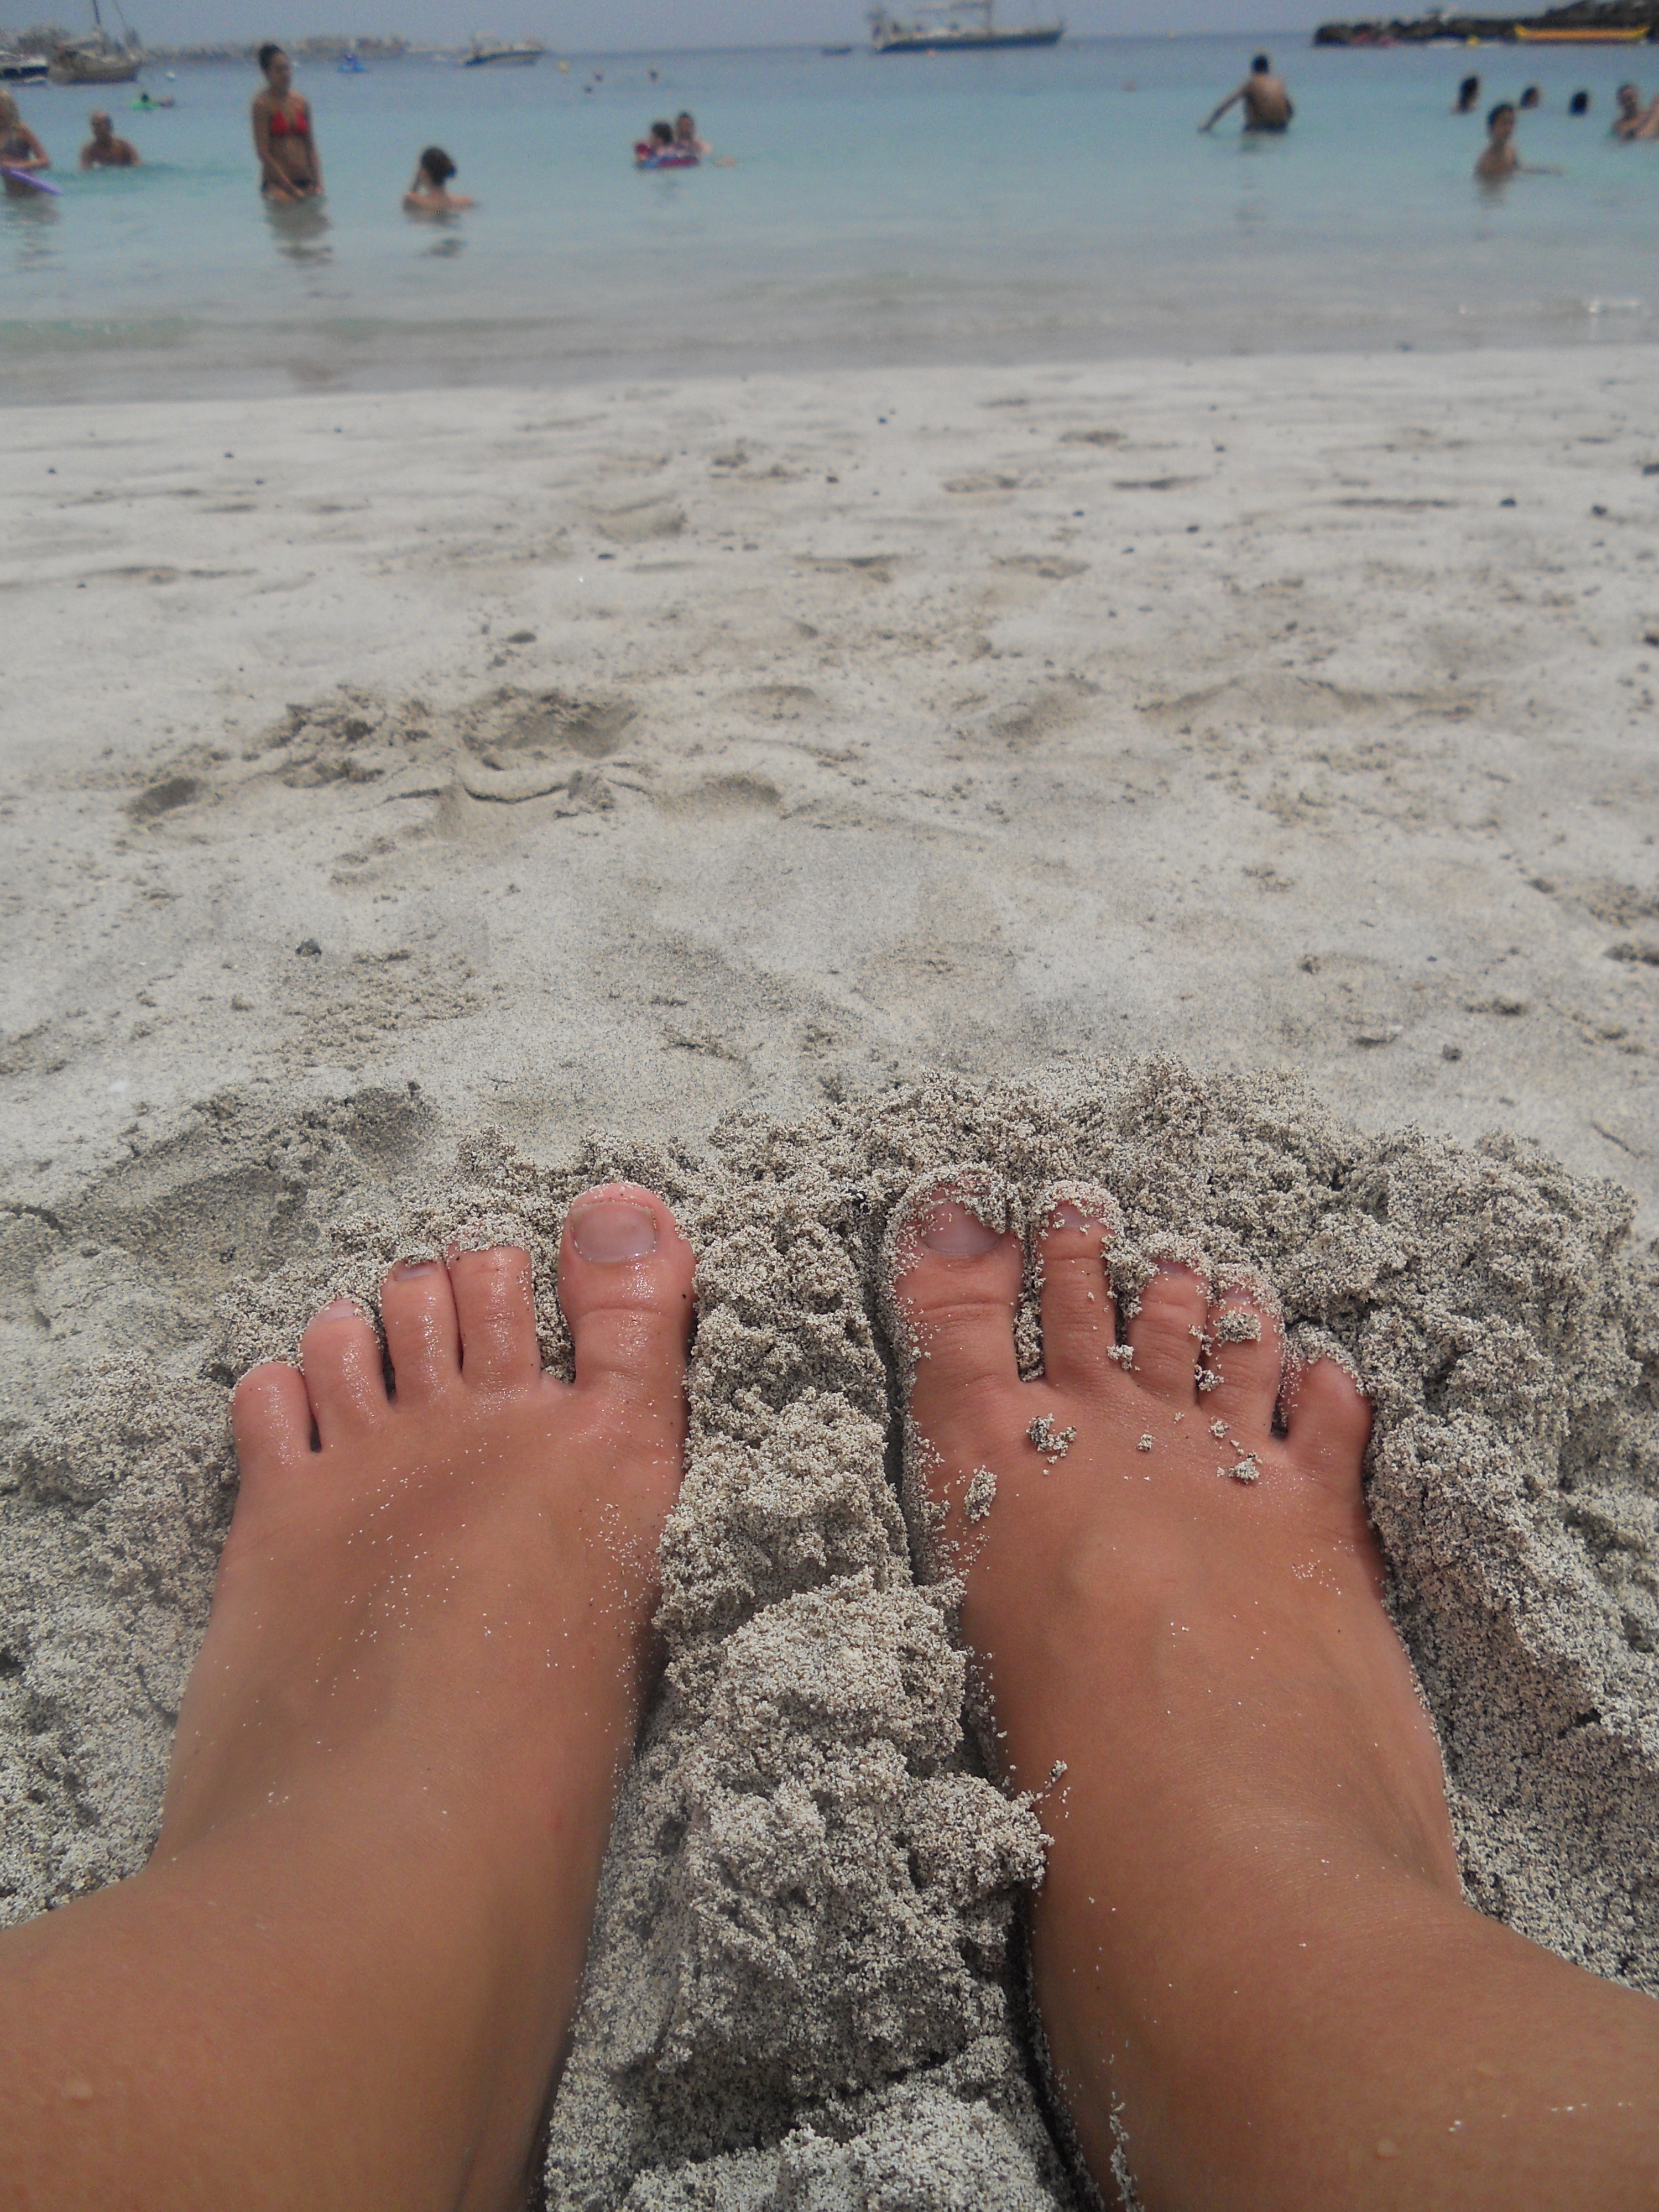
hand, beach, sea, coast, water, nature, sand, shore, wave, feet, summer, vacation, leg, holiday, blue, material, human body, barefoot, holidays, gran canaria, enjoy, sandy beach, leave, himmel, canary islands, bl himmel, f tterisand, kopplaav